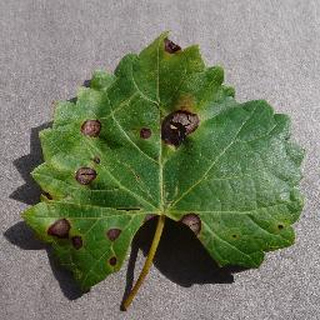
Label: grape_black_rot